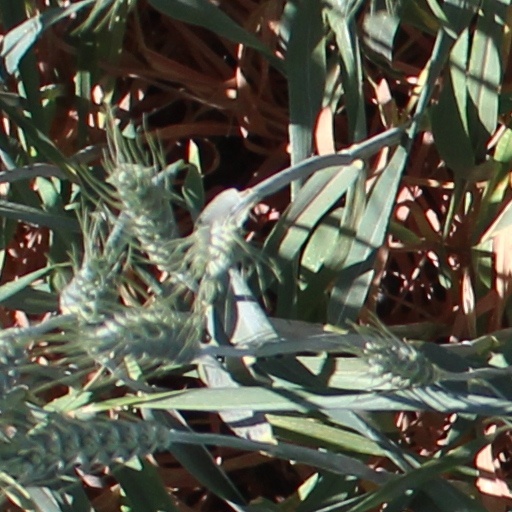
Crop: wheat